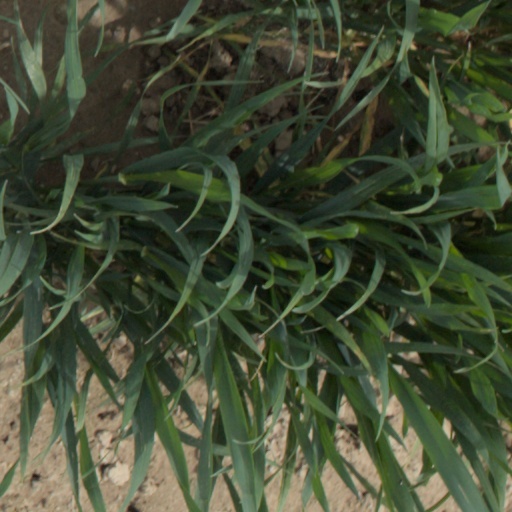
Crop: wheat